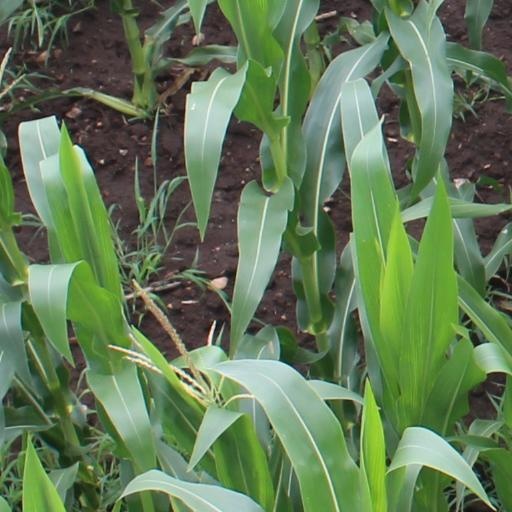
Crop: maize; corn